Hopwood-Miller Tavern

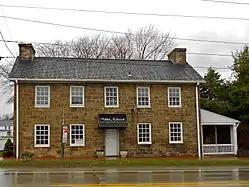

The Hopwood-Miller Tavern is an historic American home that also served as an inn and tavern. It is located in the village of Hopwood, South Union Township, Fayette County, Pennsylvania.